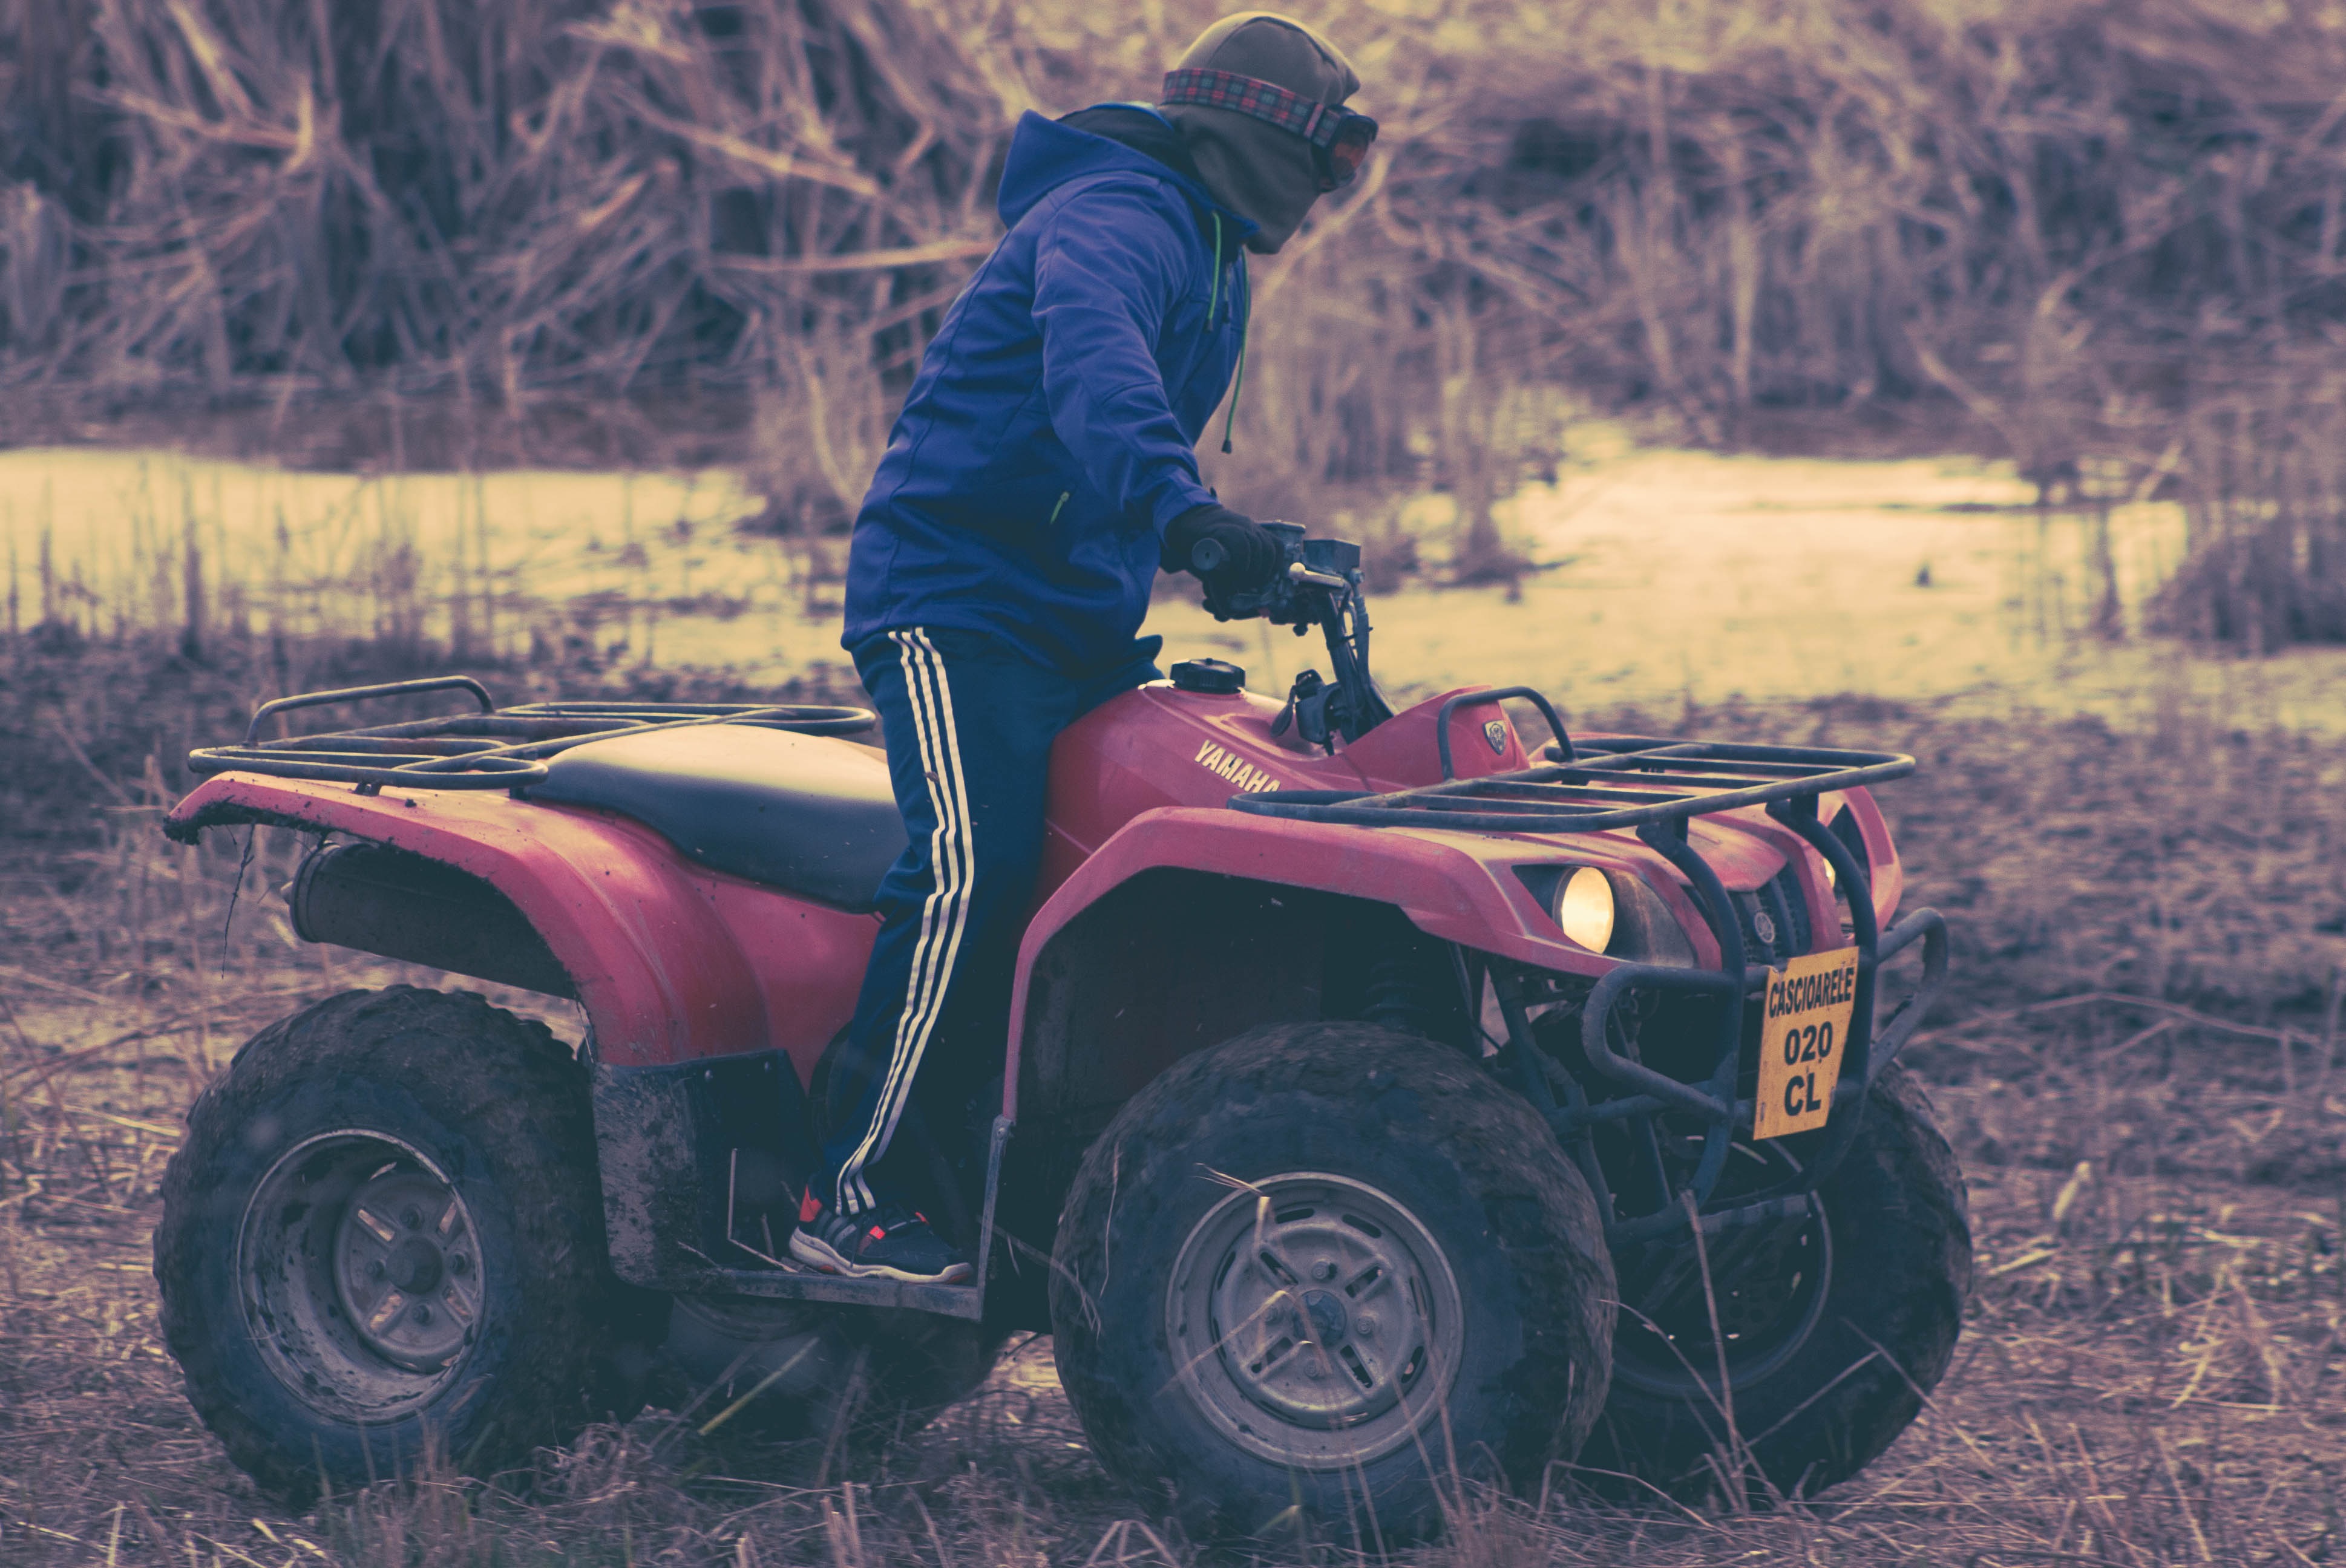
ground, boy, red, vehicle, fun, sports, engines, motorsport, all terrain vehicle, land vehicle, off roading